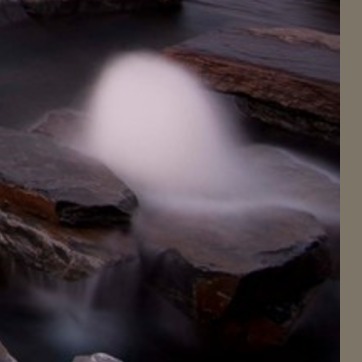
Material: water